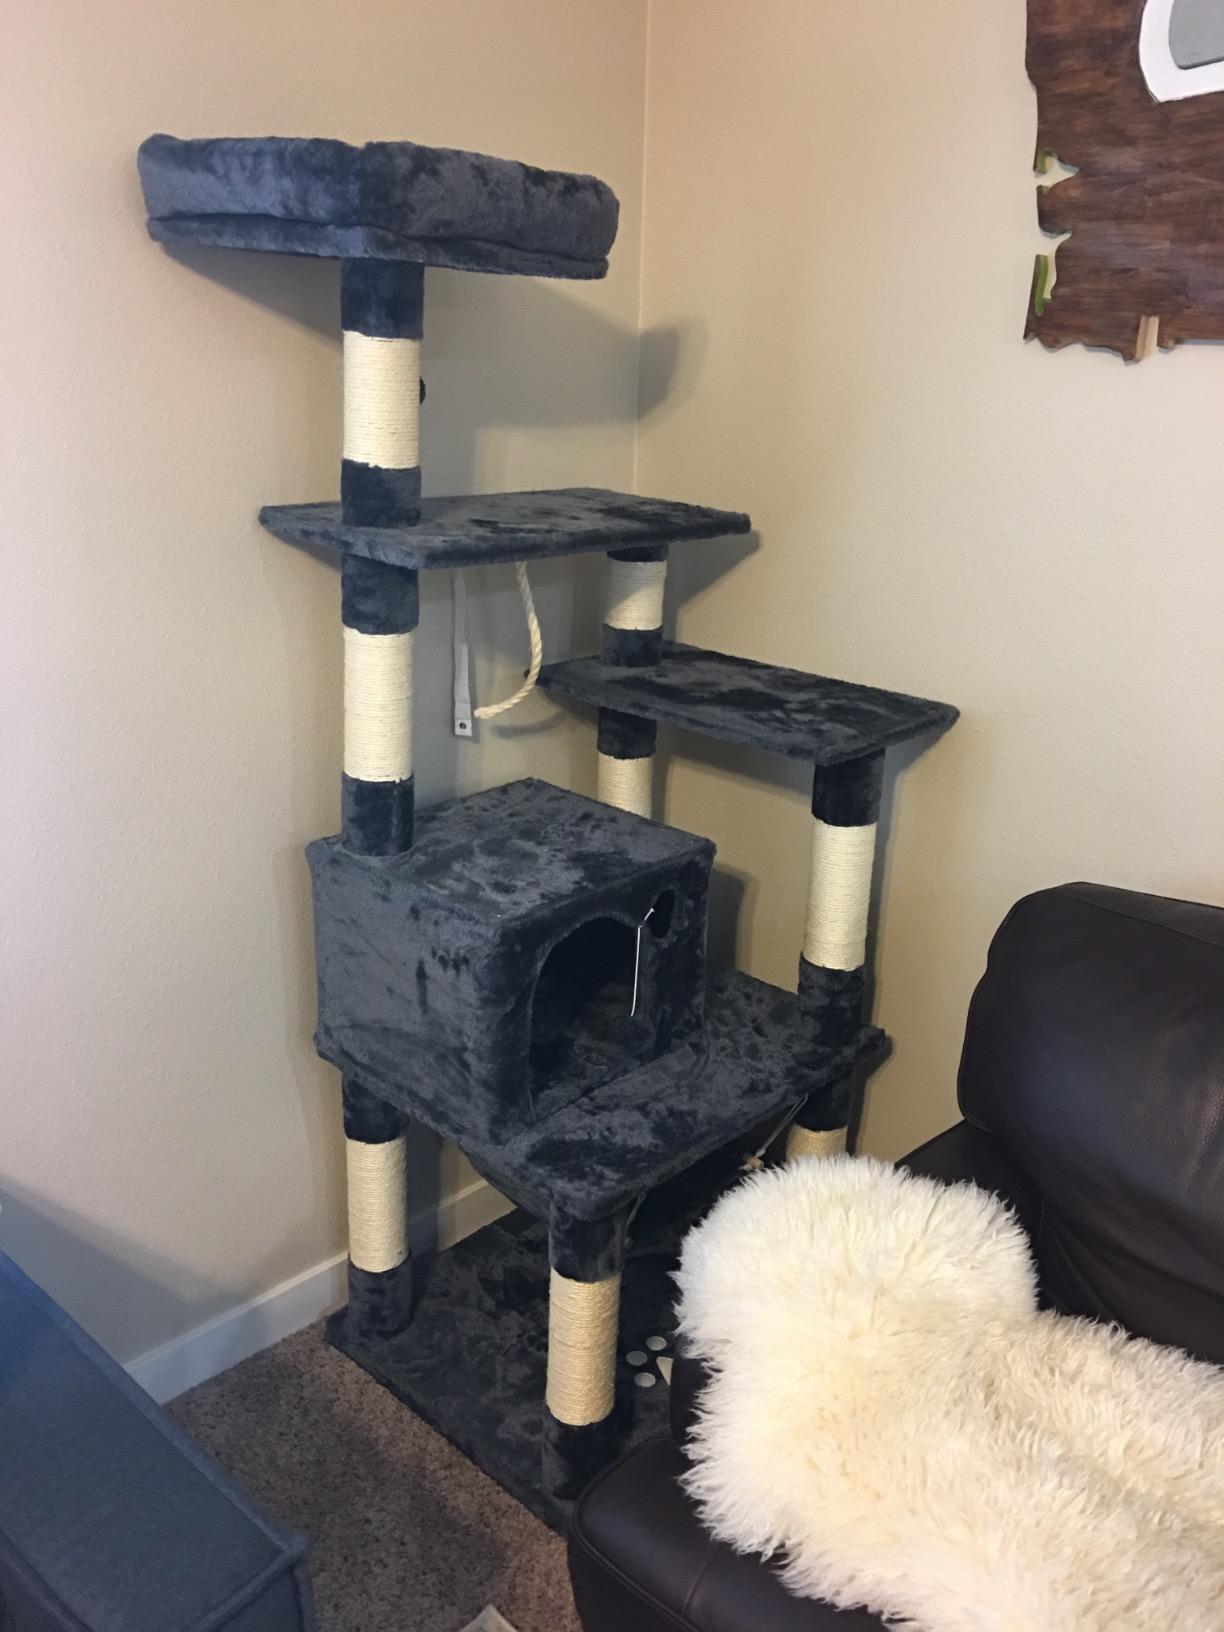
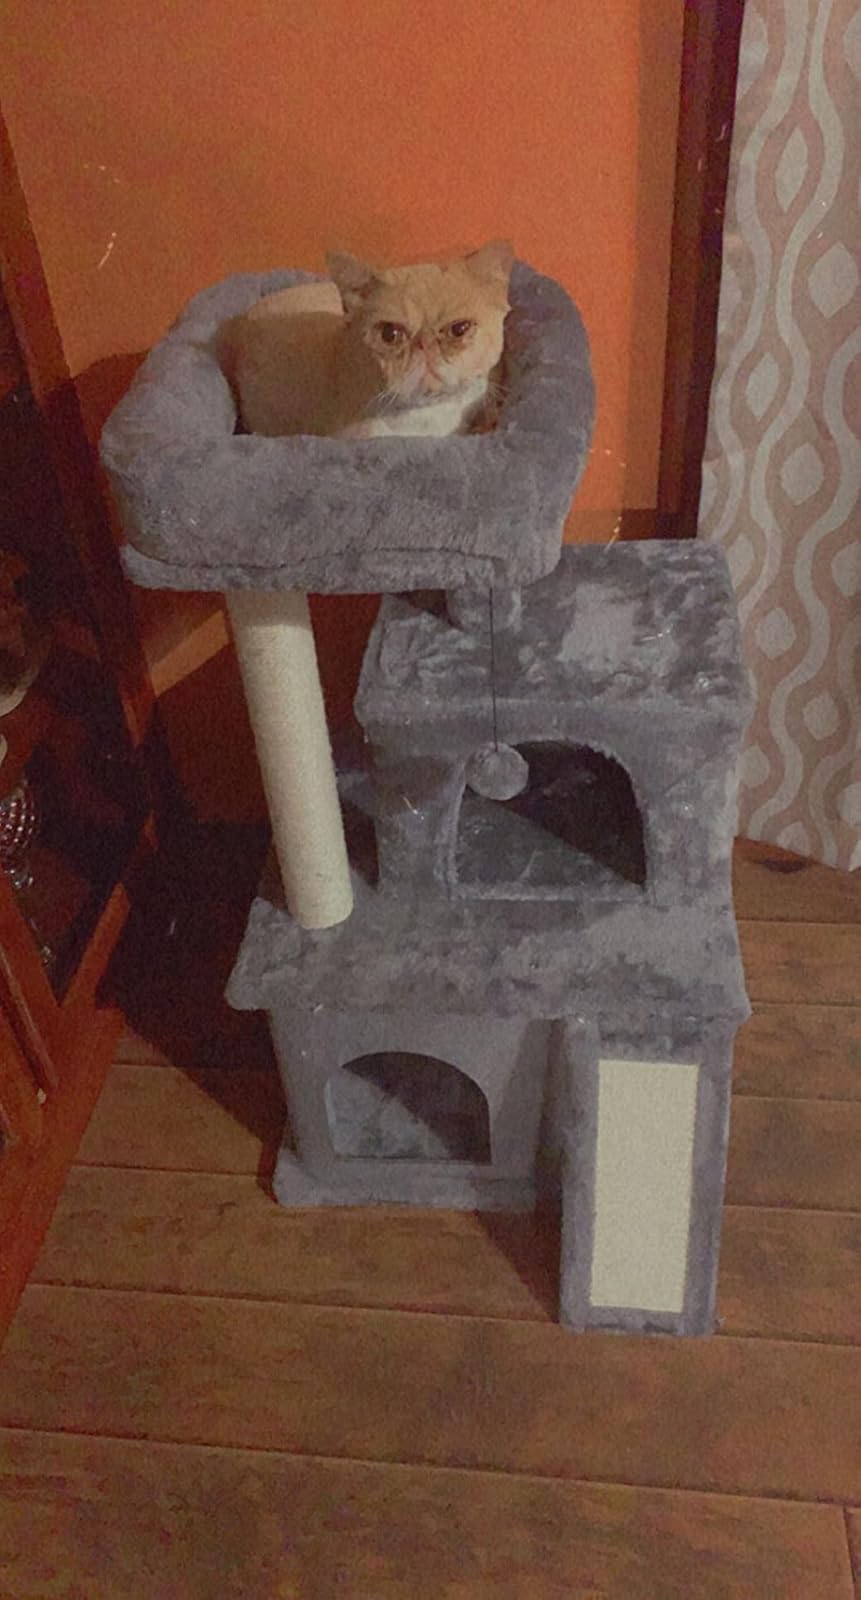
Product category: items_cat tree
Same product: no